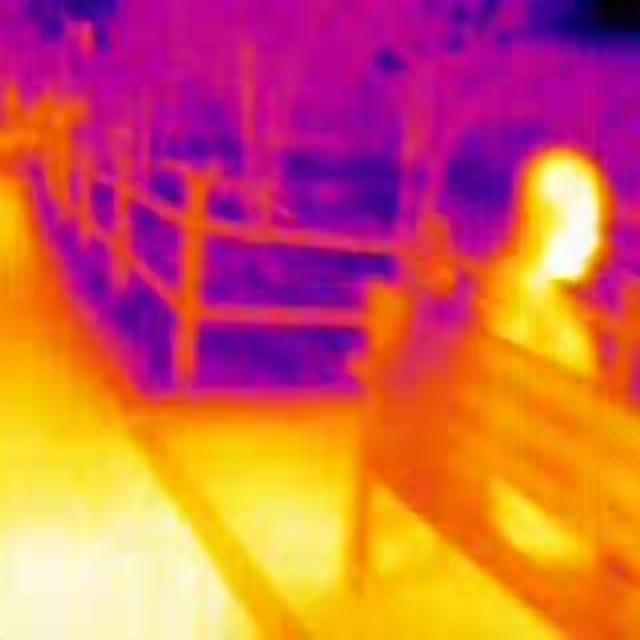
Detected objects:
label: person